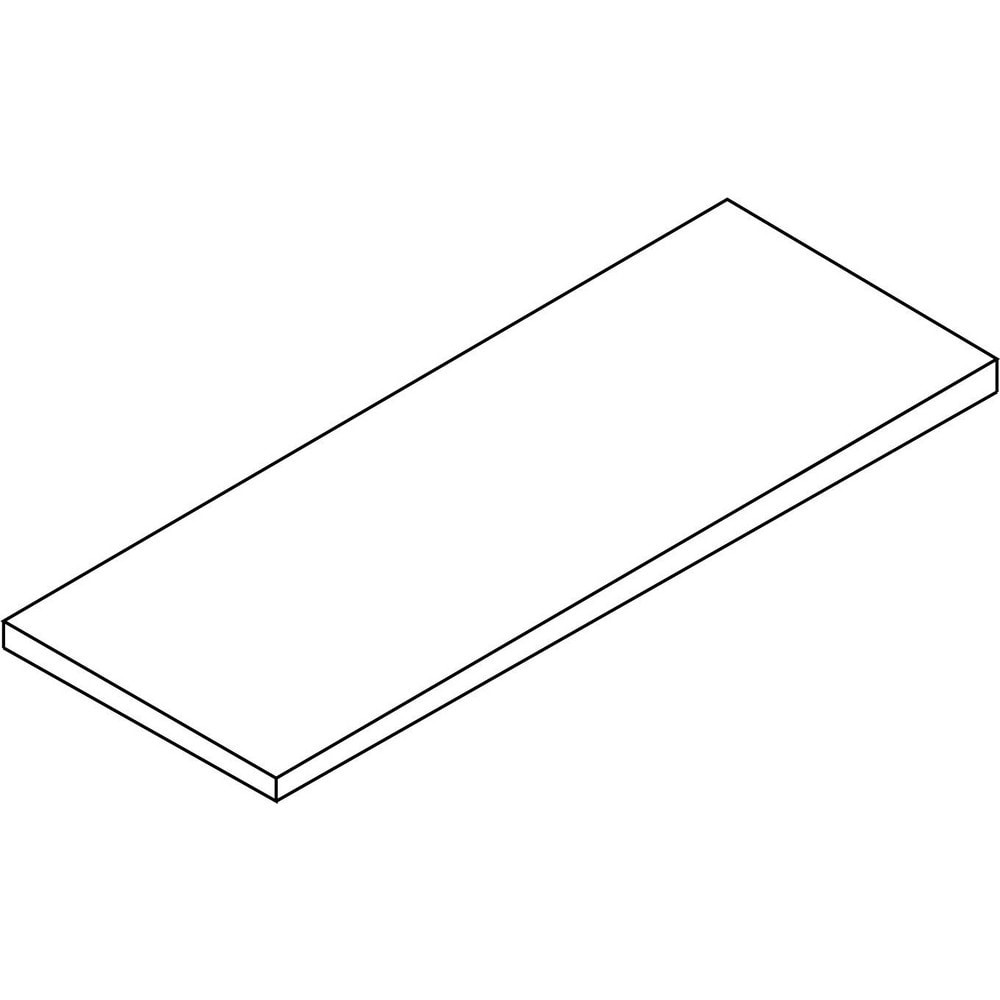
Cabinet Components & Accessories; Accessory Type: Wall Shelving; For Use With: Wall Stancions; Overall Depth: 16 in; Overall Height: 1 in; Material: Resin; Color: Black; Overall Width: 60
Item #: 05876693 Brand: Instock Model #: MSPS1660 Product Specifications Accessory Type Wall Shelving For Use With Wall Stancions Overall Depth 16 in Overall Height 1 in Material Resin Color Black Overall Width 60 UNSPSC Code 56111905
Brand: Instock
Category: Furniture > Shelving > Wall Shelves & Ledges